Robert A. Heinlein

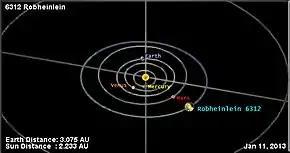
Orbital path of Robert Heinlein's eponymous asteroid

From about 1961 ("Stranger in a Strange Land") to 1973 ("Time Enough for Love"), Heinlein explored some of his most important themes, such as individualism, libertarianism, and free expression of physical and emotional love. Three novels from this period, "Stranger in a Strange Land", "The Moon Is a Harsh Mistress", and "Time Enough for Love", won the Libertarian Futurist Society's Prometheus Hall of Fame Award, designed to honor classic libertarian fiction. Jeff Riggenbach described "The Moon Is a Harsh Mistress" as "unquestionably one of the three or four most influential libertarian novels of the last century".